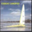
Label: ship